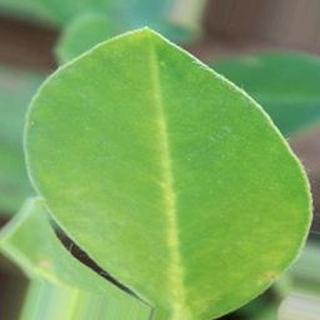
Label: healthy_groundnut